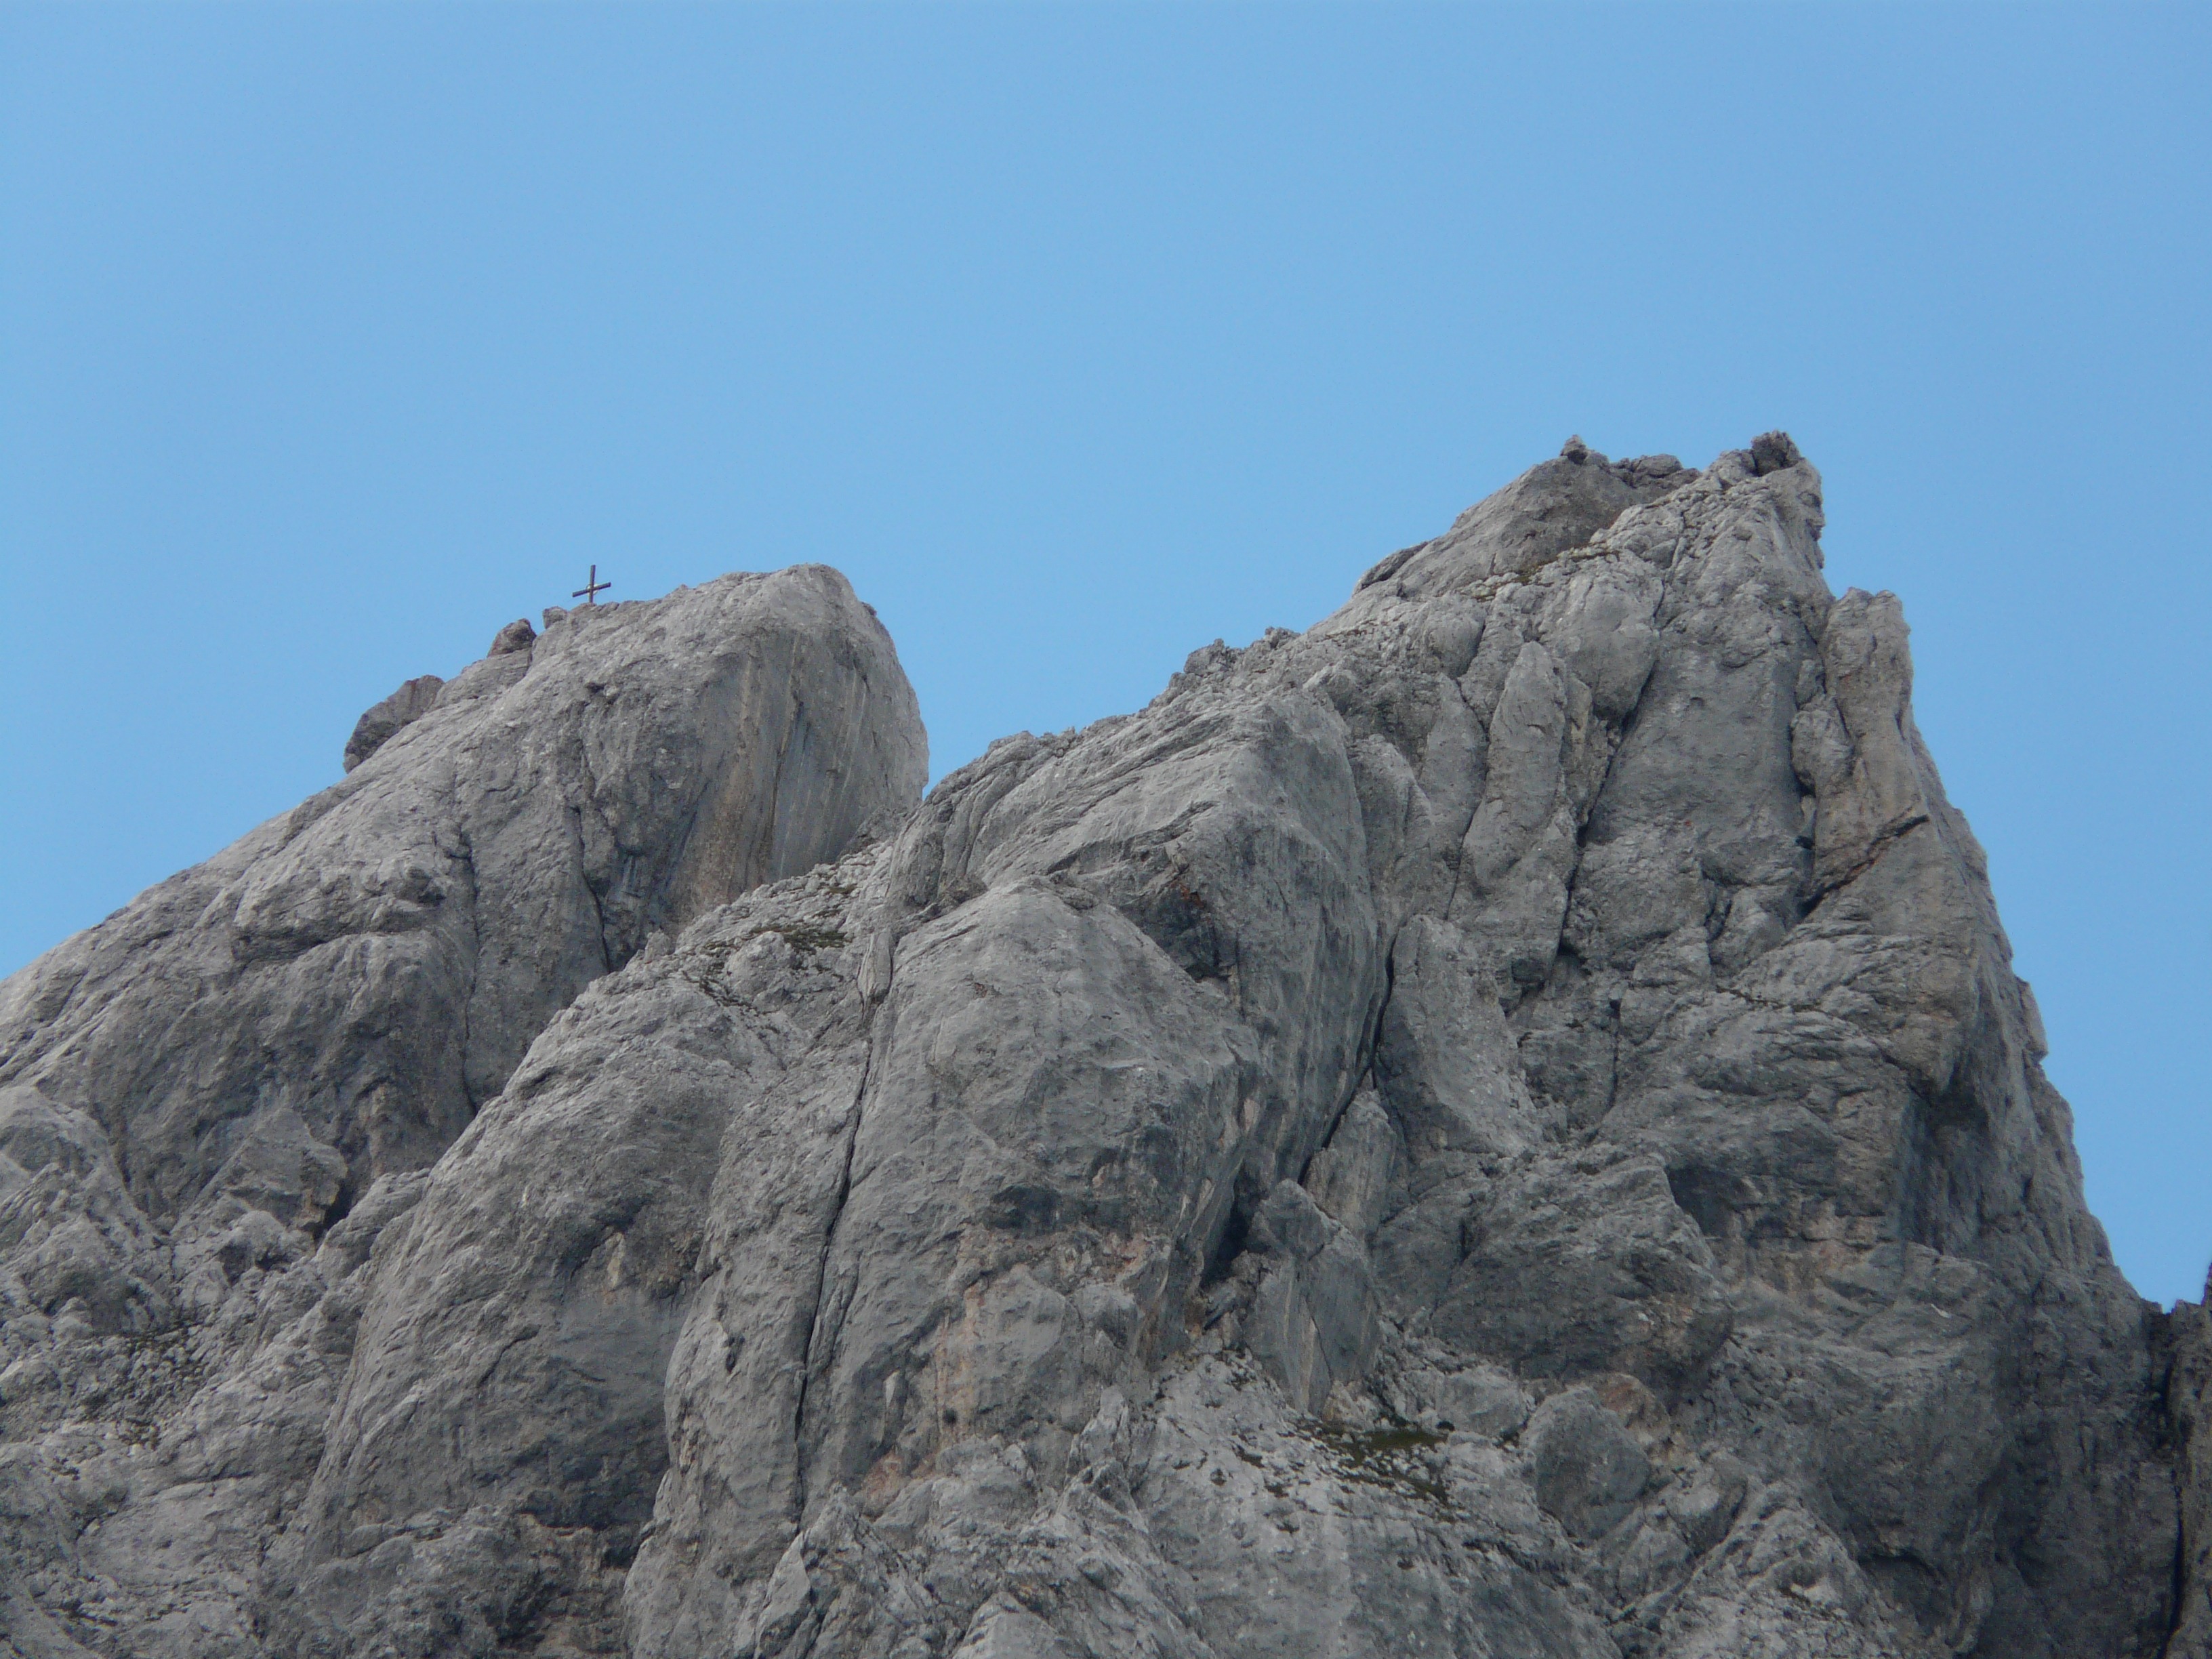
rock, wilderness, mountain, adventure, mountain range, formation, cliff, alpine, terrain, material, ridge, summit, mountaineering, geology, mountains, alps, badlands, boulder, plateau, wilderkaiser, highest peak, ellmauer halt, mountainous landforms, geological phenomenon